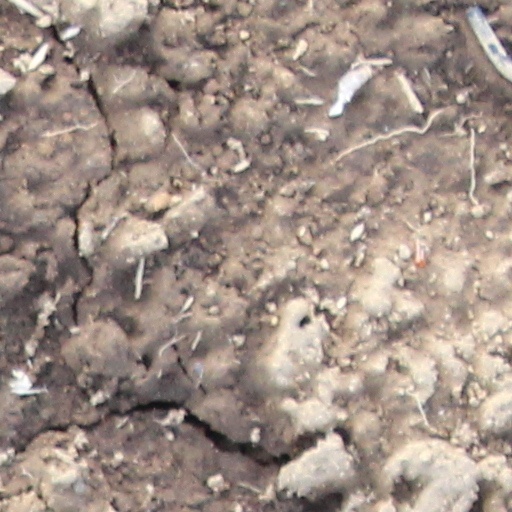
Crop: wheat